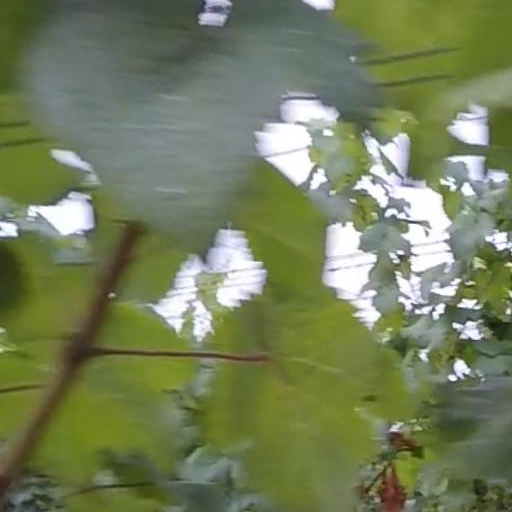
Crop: grape